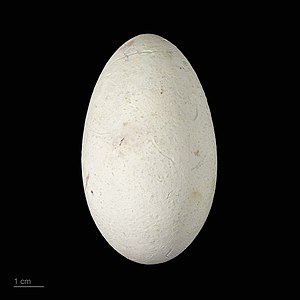
Rødfodet sule
Sula sula
Rødfodet sule er en havfugl, der lever på kysterne af tropiske områder.